Age of Empires Online

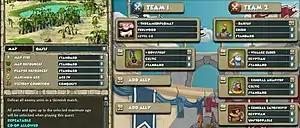
Skirmish hall game setup screen. The Skirmish booster was added to fill an absent skirmish game-mode found in prior games of the series. Four player co-op support was later added as well.

Booster packs allowed for the player to enjoy and experience very customizable PvE gameplay. The Defense of Crete booster pack was the first booster pack to be released for "Age of Empires Online".